Skull art

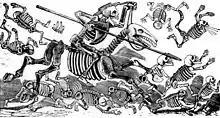
Posada's Skull art was a chilling message

Posada's drawings brought an awakening to the common man. He made those who could not read to understand what was happening in their country. Although the use of skulls and skeletons in art had been suppressed by foreign influences, it was still recognized among the poor in their celebrations of the Day of the Dead.